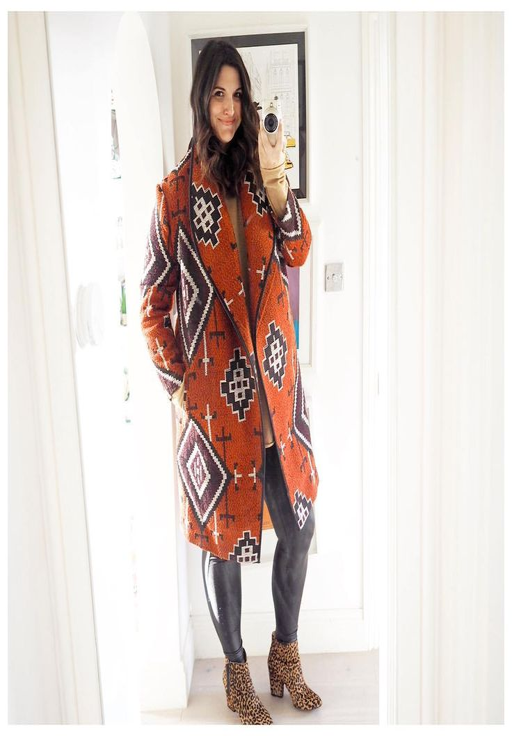
when that coat you took a chance on ordering totally last minute arrives before ...